Scrooge, or, Marley's Ghost

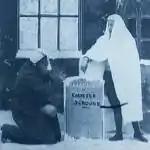
Marley's ghost shows Scrooge his own grave

The only known surviving footage, about 3 minutes and 26 seconds in length, is preserved by the British Film Institute. This footage starts with Bob Cratchit showing someone out of Scrooge's office on Christmas Eve, just before he and Scrooge leave for the night, and ends at a scene where Scrooge is shown his own grave. The film does not show the Ghosts of Christmas Past, Christmas Present, or Christmas Yet to Come, instead relying on the ghost of Marley to present the visions to Scrooge.